Sentimental comedy

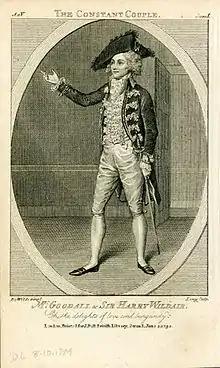

Sentimental comedy is an 18th-century dramatic genre which sprang up as a reaction to the immoral tone of English Restoration plays. In sentimental comedies, middle-class protagonists triumphantly overcome a series of moral trials. These plays aimed to produce tears rather than laughter and reflected contemporary philosophical conceptions of humans as inherently good but capable of being led astray by bad example. By appealing to his noble sentiments, a man could be reformed and set back on the path of virtue. Although the plays contained characters whose natures seemed overly virtuous and whose problems were too easily resolved, they were accepted by audiences as truthful representations of the human predicament.